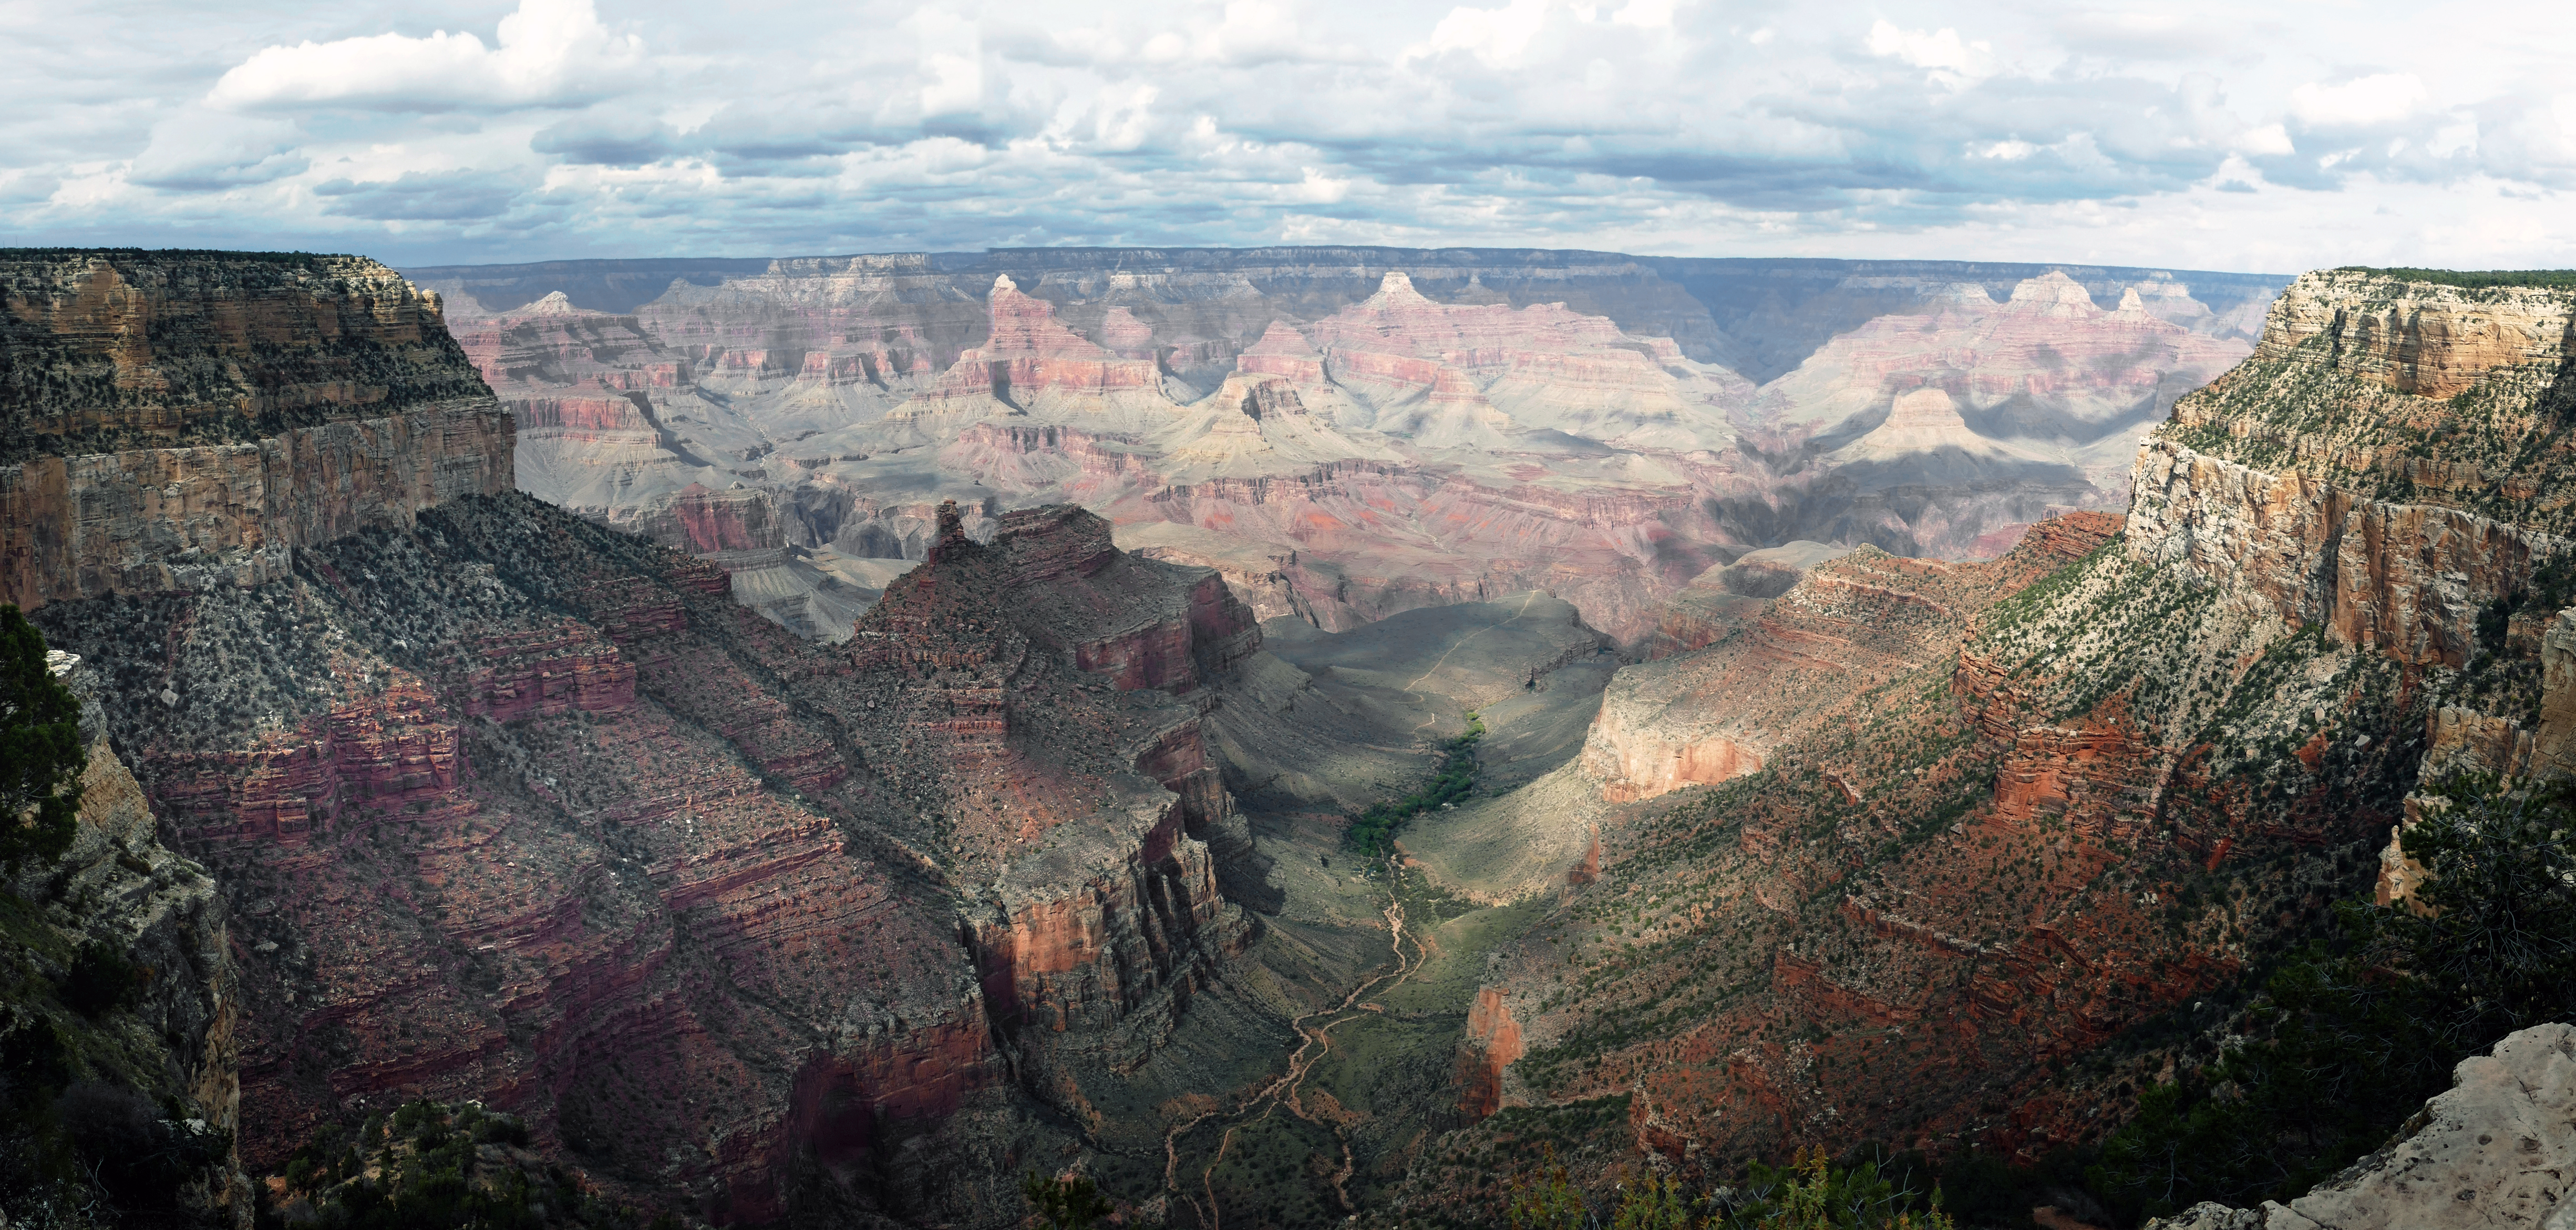
mountainous landforms, badlands, natural landscape, escarpment, canyon, formation, wilderness, geology, mountain, national park, rock, sky, plateau, fault, outcrop, intrusion, mountain range, landscape, ridge, mount scenery, fell, batholith, aerial photography, photography, cliff, terrain, state park, valley